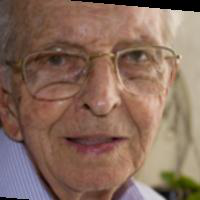
Age group: age 80 +